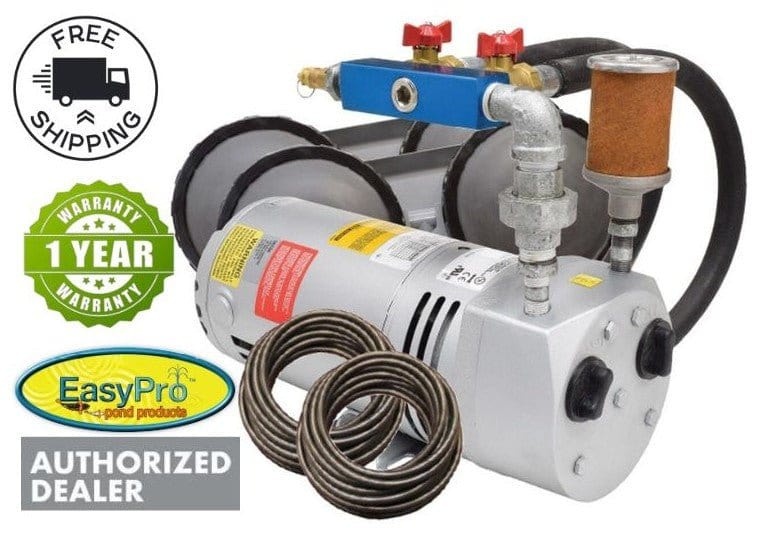
EasyPro Rotary Vane Aerator Basic System 1/4 HP 115v
A powerful 1/4 HP Rotary Vane Aerator Basic System delivers diffused air to as much as 2 acres of pond. With a shore-mounted air compressor, oxygen is pumped through a hose to special diffusers laying on the pond's floor. Since that's where most oxygen is used, it's an ideal spot for delivery. Bubbles rising from the diffusers create circulation, preventing water stratification and establishing a resilient ecosystem, brimmed with productivity. Shape and depth both play a key role in the amount of surface area this aerator can effectively cover; for long, narrow ponds, you may need multiple diffusers. On the other hand, one central diffuser is often enough for square, circular, and oval ponds up to 1 acre. The PA50 1/4 HP Rotary Vane Aerator is designed for 24-hour operation, with an oil-less design that requires no electricity in the water. Simply mount the compressor to the shore and connect it to a bottom-mounted diffuser for safe, efficient aeration. You can choose between 115v and 230v. Typical Operation Cost of $1.31/24 hrs.** *Amps measured at 10' operating depth **Cost figured at .09¢ per kwh, 24/7 operation, 10' operating depth. Actual electrical data will depend on operating conditions. FREE SHIPPING! Ideal for aerating long, narrow ponds or two small ponds with one compressor. 1/4 HP compressor, 4.5 cfm, 2.3 amps, aerates up to 18' deep, and 5.0/2.5 amps. Aerates up to 1/2 acre at 5-8' deep, 1 acre at 8'-12' deep, or 2 acres at 12'-16' feet deep. Recommended Poly Tubing Recommended Quick Sink Tubing Part # Compressor Diffuser Tubing Type Tubing Length PA50 RV33 QS2 (2) ½” Poly 200’ PA50W RV33 QS2 (2) ½” Quick Sink 200’ PA50A RV33 QS2 (2) --- --- PA50WLD RV33 --- ½” Quick Sink 200’ Compressor ONLY option
Brand: EasyPro
Category: Home & Garden > Lawn & Garden > Outdoor Power Equipment > Tractors